Lester Bangs

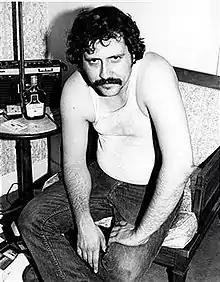
Bangs photographed by Roberta Bayley in 1976

Leslie Conway "Lester" Bangs (December 14, 1948 – April 30, 1982) was an American music journalist and critic. He wrote for "Creem" and "Rolling Stone" magazines and was also a performing musician. The music critic Jim DeRogatis called him "America's greatest rock critic".